Henry Rowe (architect)

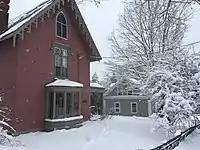
49 Main Street, in Yarmouth, Maine, was built in 1845

Rowe died on 22 July 1870, aged 57 or 58. He is interred in Portland's Evergreen Cemetery.